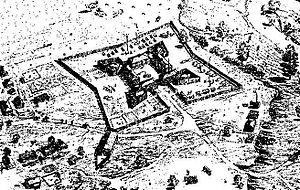
Iconographie représentant le fort Le Boeuf situé en Nouvelle-France en 1754.
Le fort Le Boeuf est un fort construit par les Français en 1753 à l'époque de la Nouvelle-France, près de l'actuelle Waterford, au Nord-Ouest de la Pennsylvanie, à côté du lac LeBoeuf et de la rivière LeBoeuf.
Ceci est une liste des forts de la Nouvelle-France. Pour faciliter l'accès, les forts sont